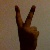
The image shows a hand gesture representing the number 2 in Indian Sign Language.